Political corruption

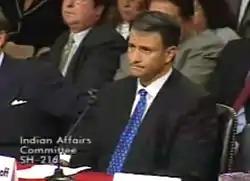
American lobbyist and businessman Jack Abramoff was at the center of an extensive corruption investigation.

Some forms of lobbying can be difficult to distinction from some forms of illegal political corruption for instance law- or decision-makers can freely "sell" their vote, decision power or influence to those lobbyists who offer the highest compensation, including where for instance the latter act on behalf of powerful clients such as industrial groups who want to avoid the passing of specific environmental, social, or other regulations perceived as too stringent, etc. Where lobbying is (sufficiently) regulated, it becomes possible to provide for a distinctive criteria and to consider that trading in influence involves the use of "improper influence", as in article 12 of the Criminal Law Convention on Corruption (ETS 173) of the Council of Europe.